Favores de las Musas

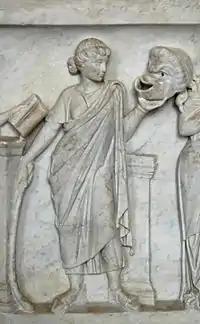
Thalia, muse of comedy, holding a comic mask.

Sebastian Francisco de Medrano's work is notable for the poems dedicated to the five muses: Calliope, Clio, Melpomene, Erato, and Thalia. The comedies contained in the volume are of special interest due to the fact that they are among the few plays attributed to the author and the disputed authorship in some cases. So far, only four theatrical works have been catalogued for Sebastian Francisco de Medrano, and three of them are found in ""Favores de las musas"", these are: